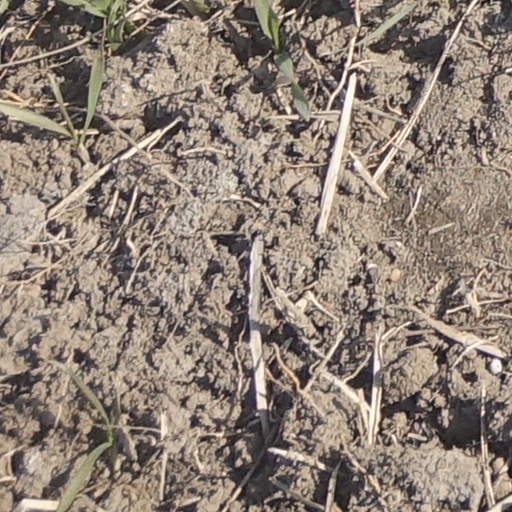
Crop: wheat